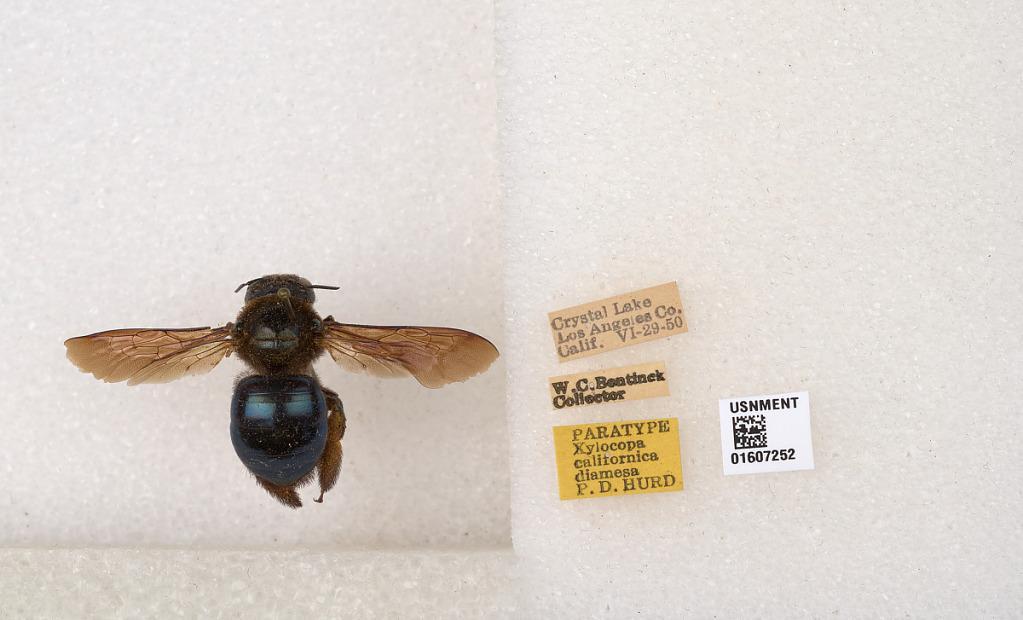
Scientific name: Xylocopa (Xylocopoides) californica diamesa Hurd
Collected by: W. Bentinck
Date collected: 1950-6-29
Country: United States
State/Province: California
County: Los Angeles
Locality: Crystal Lake
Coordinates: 34.3261, -117.833